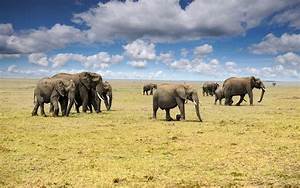
Label: elefante